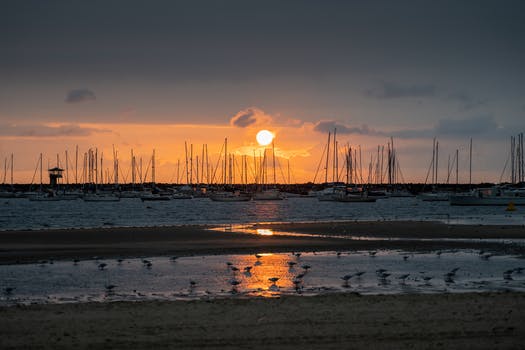
Label: No Watermark